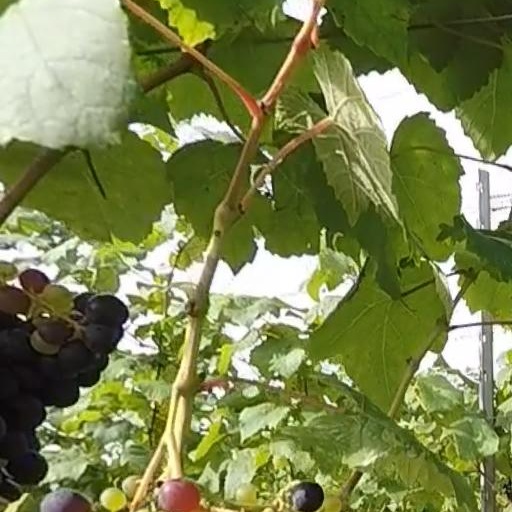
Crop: grape